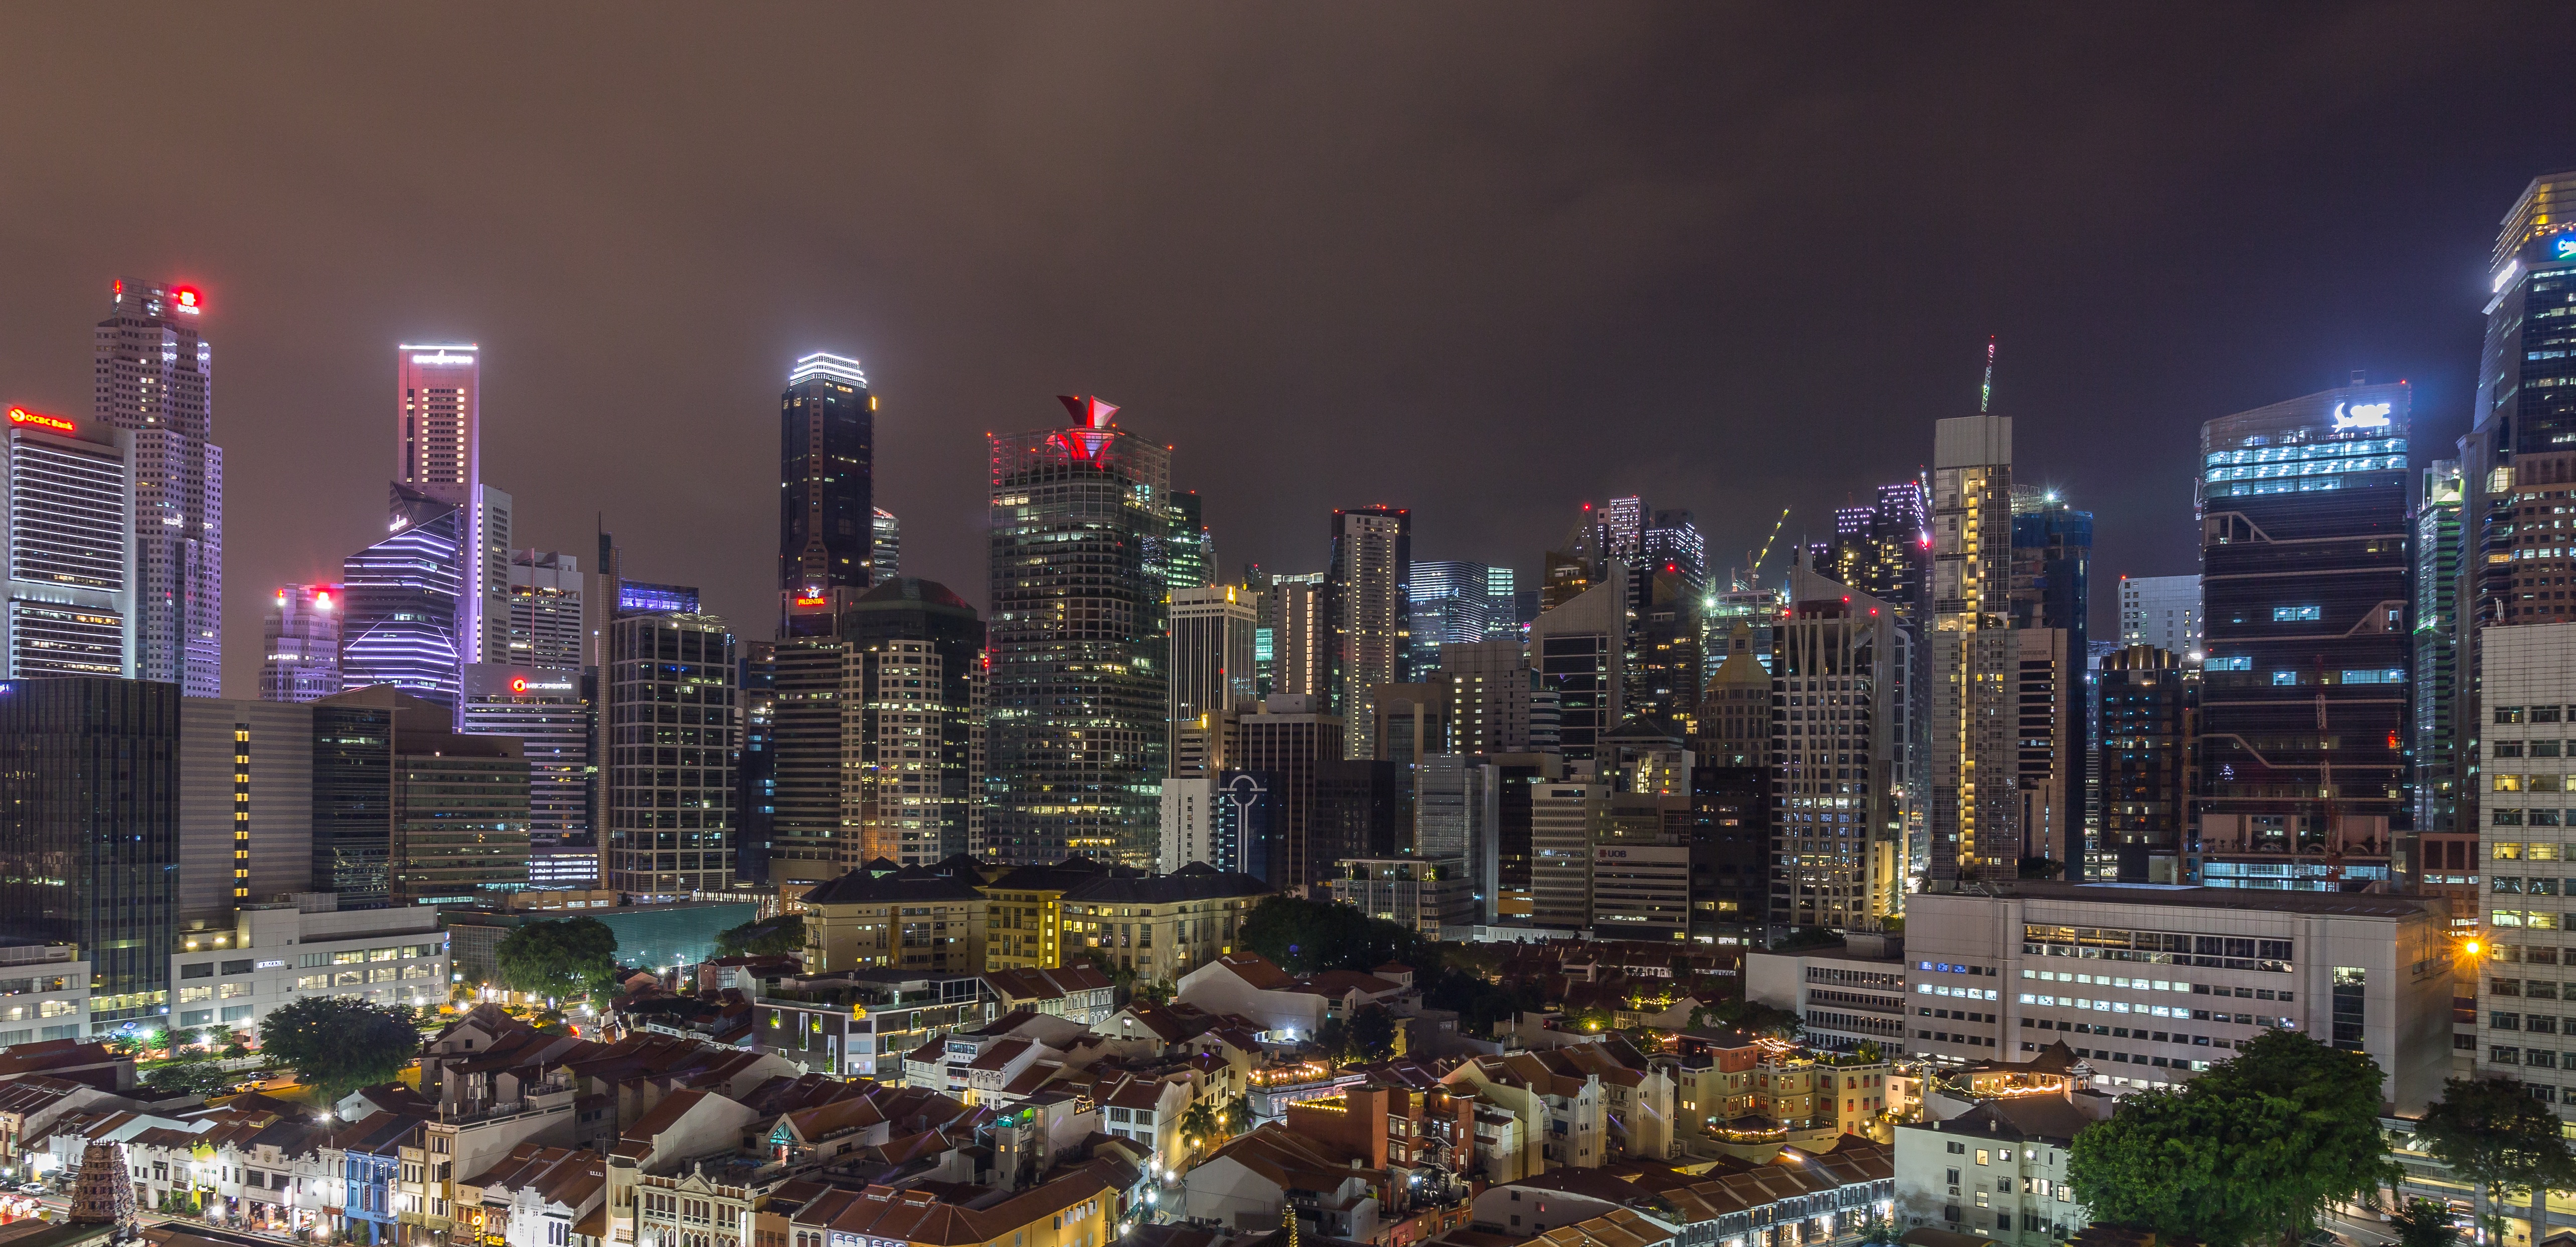
skyline, night, city, skyscraper, cityscape, downtown, landmark, metropolis, urban area, geographical feature, human settlement, metropolitan area